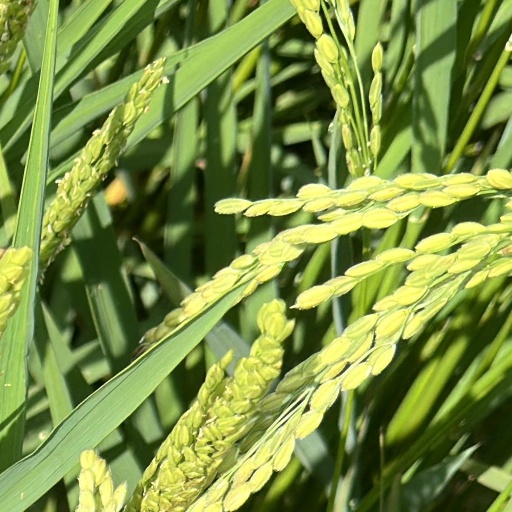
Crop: rice